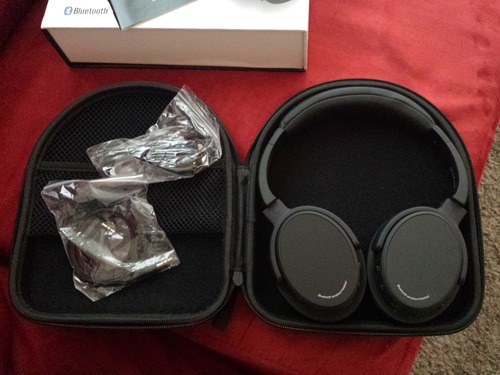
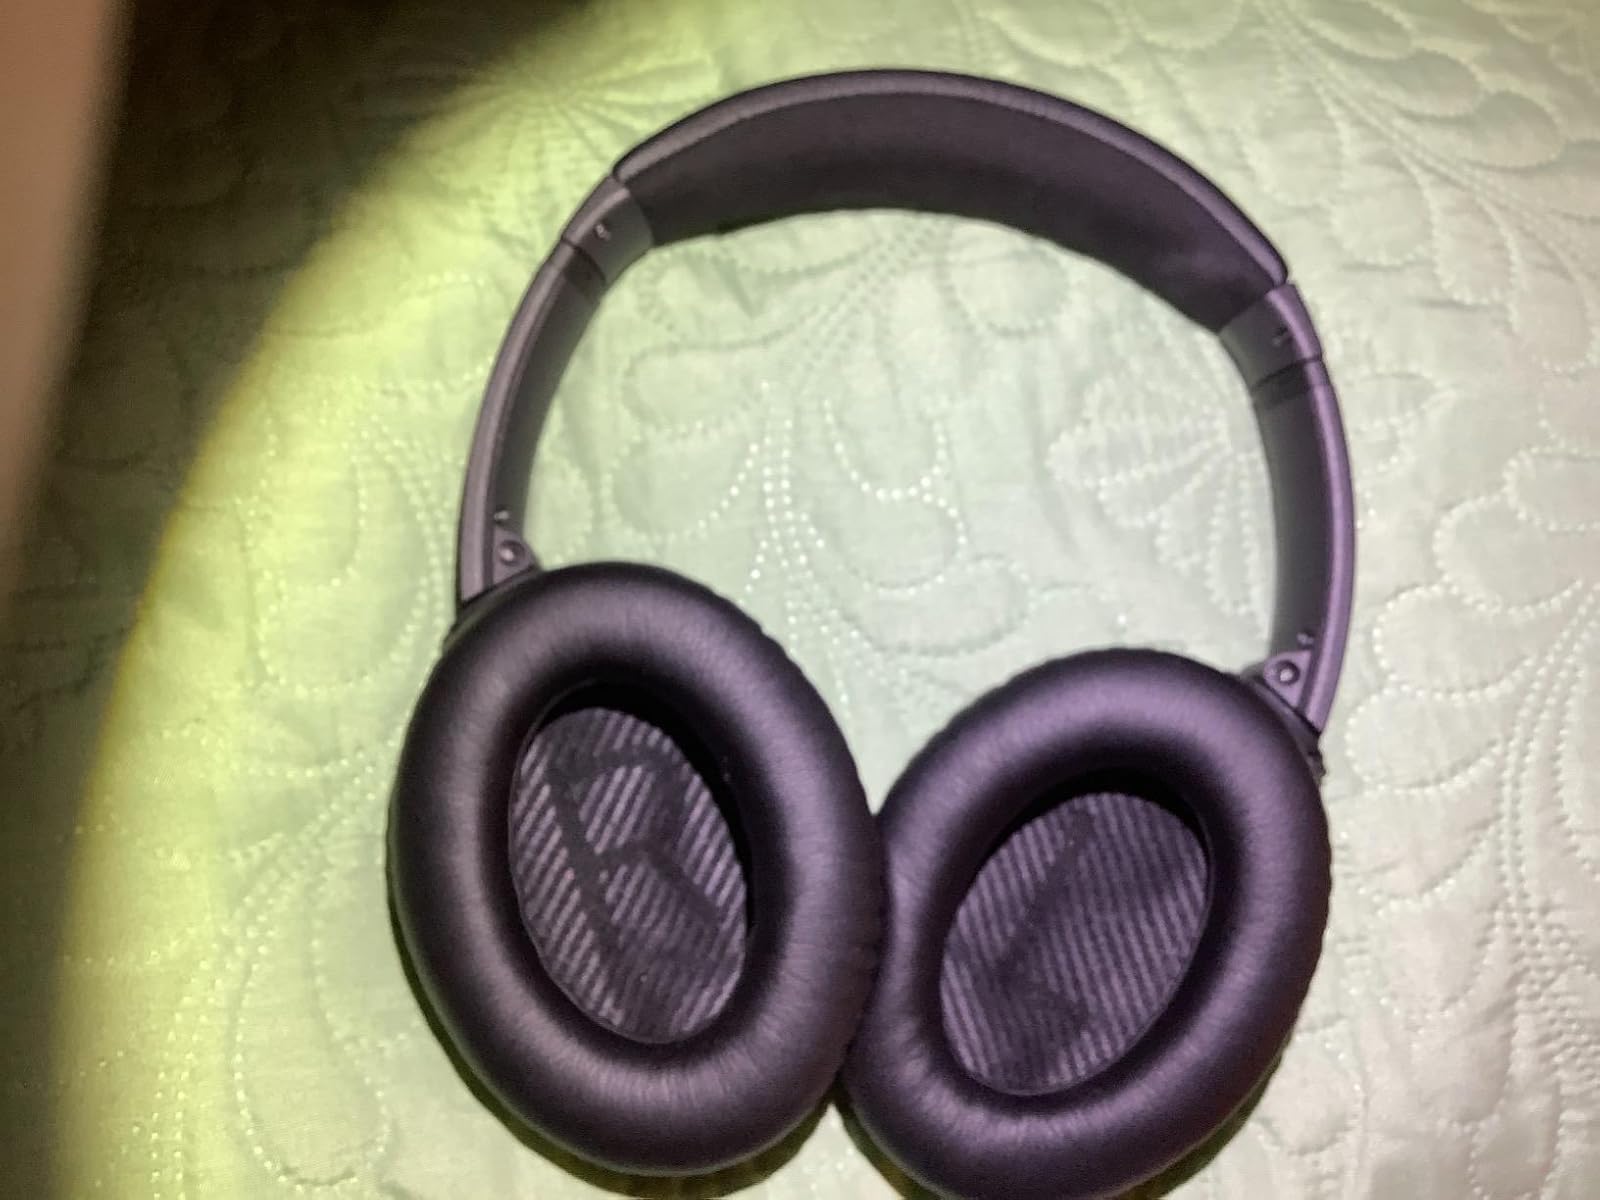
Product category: headphones
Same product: no